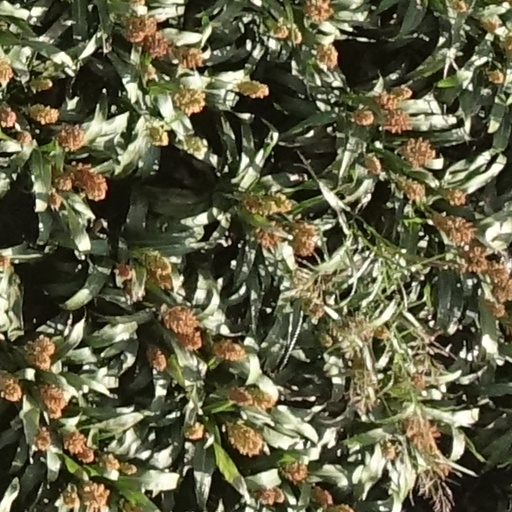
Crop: sorghum